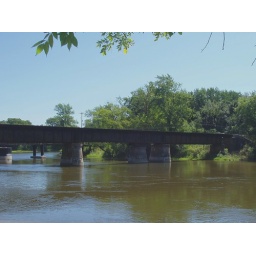
This is an old railroad bridge going over the river near Fennville.